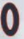
Number: 0